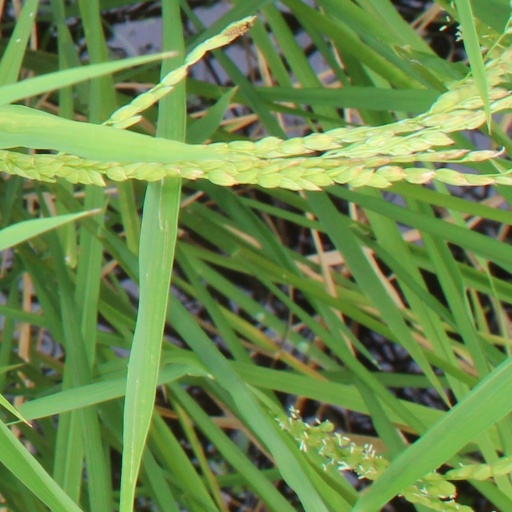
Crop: rice